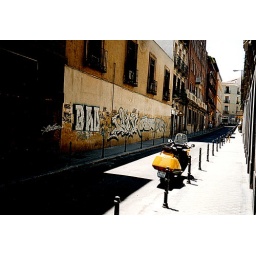
Graffiti, yellow moto and white sidewalk in Madrid, Spain.